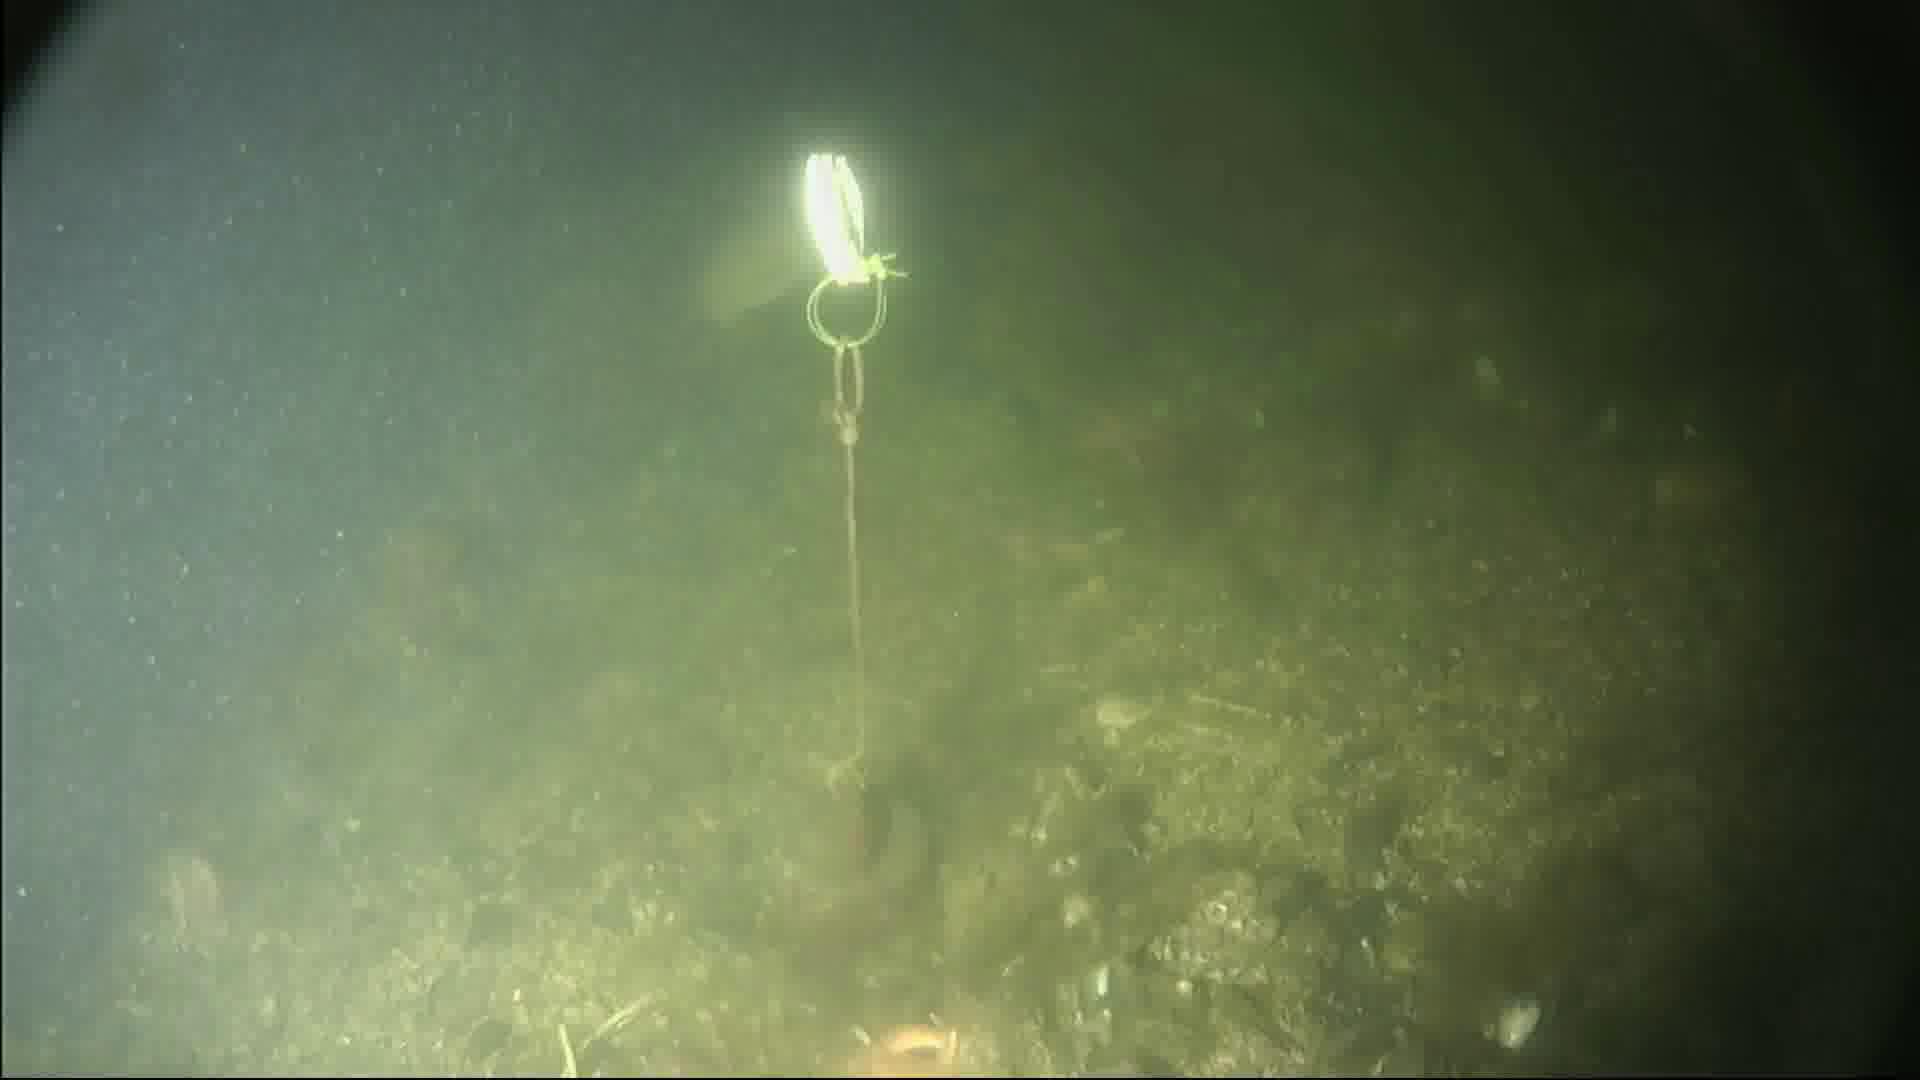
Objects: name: fish
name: starfish